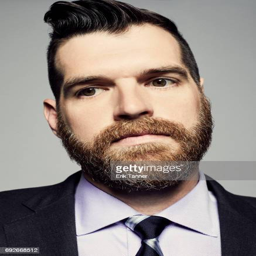
actor is photographed at awards